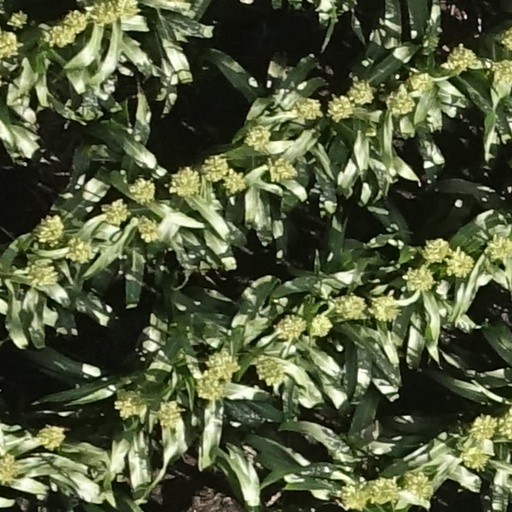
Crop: sorghum